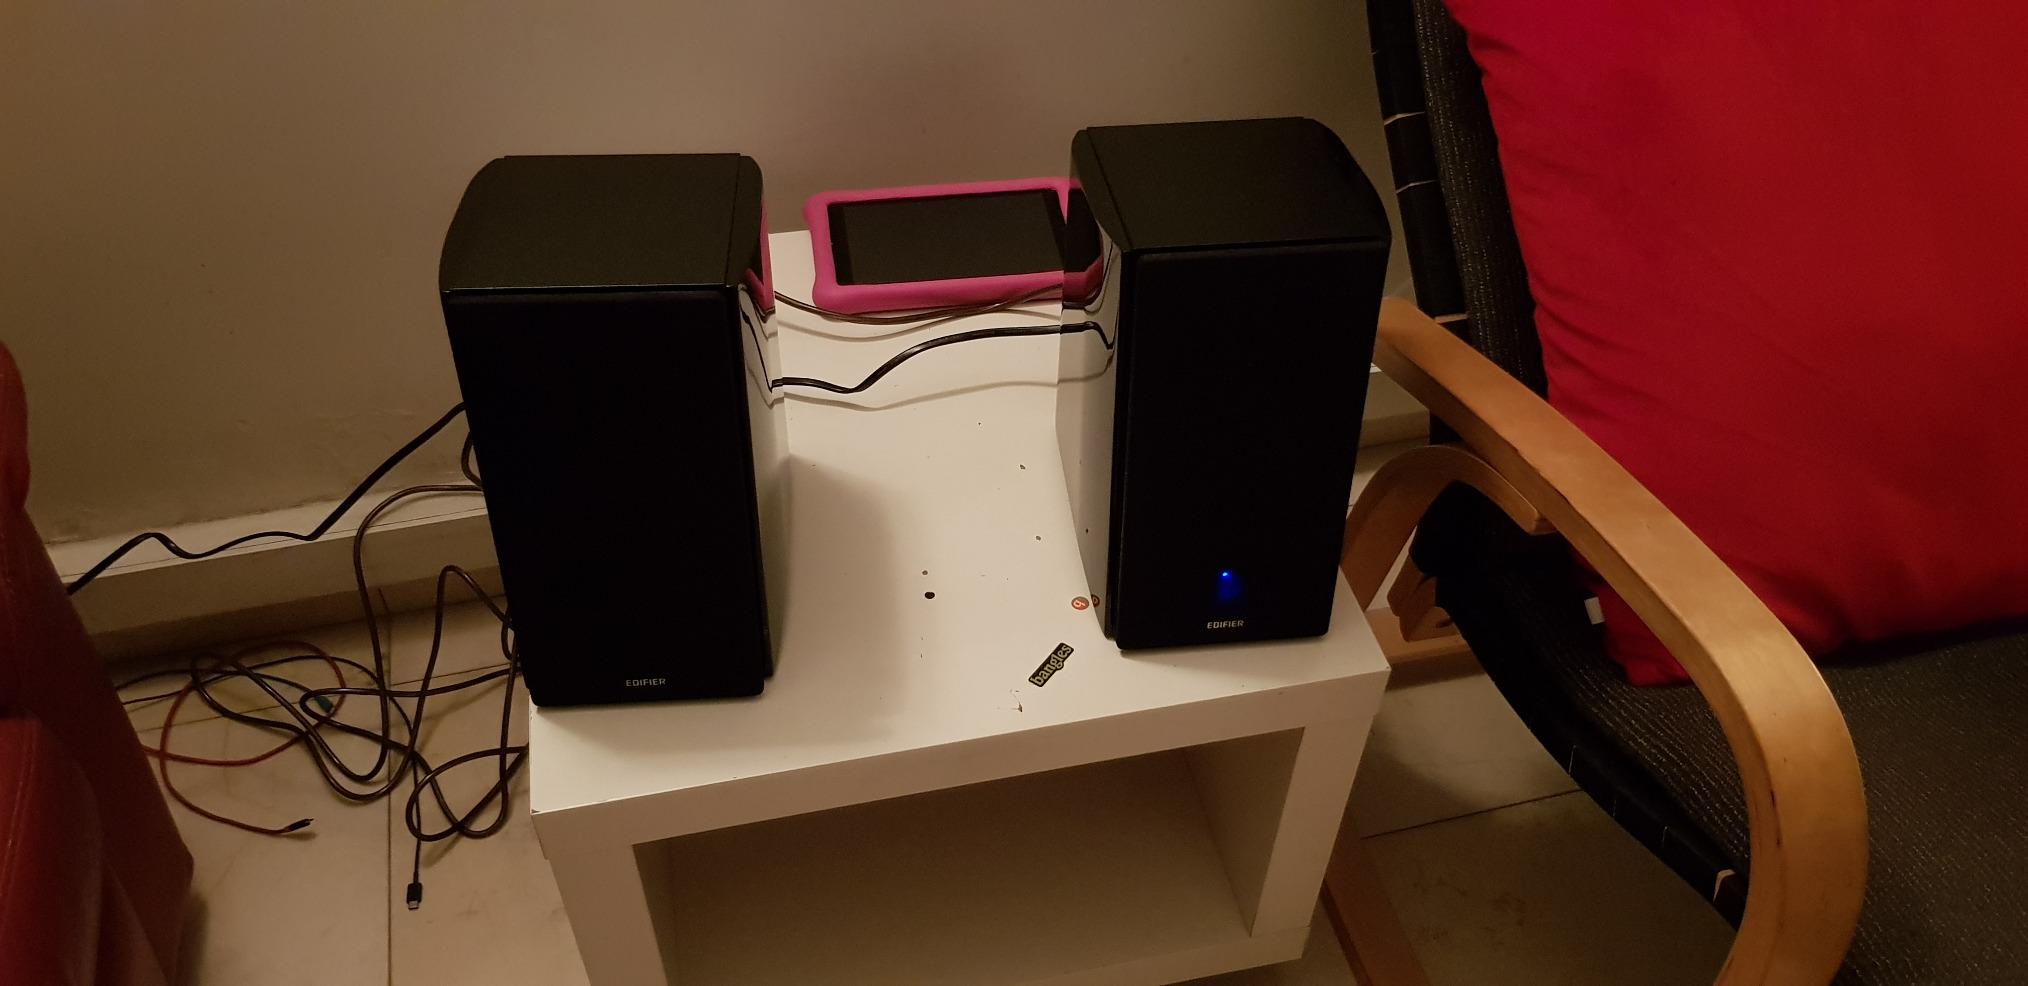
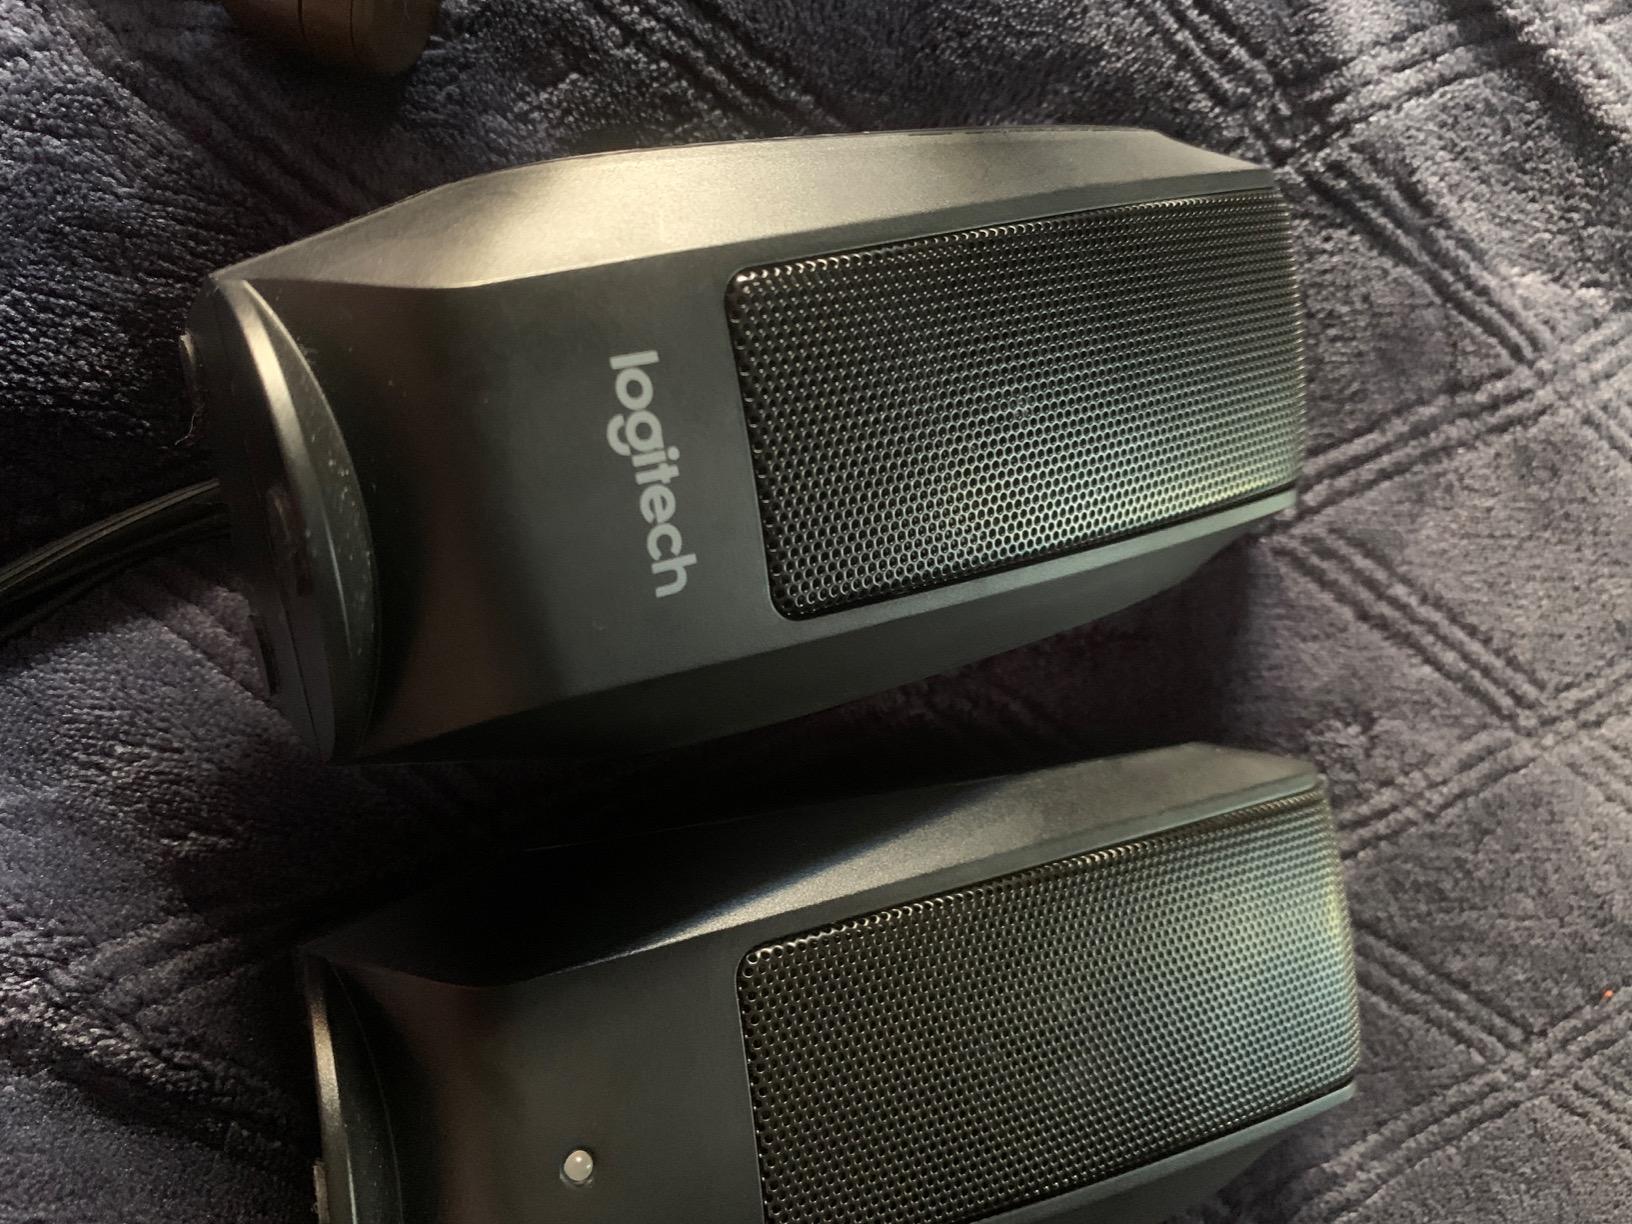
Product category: speaker
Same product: no